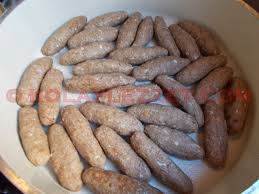
Yemek: izmir_kofte